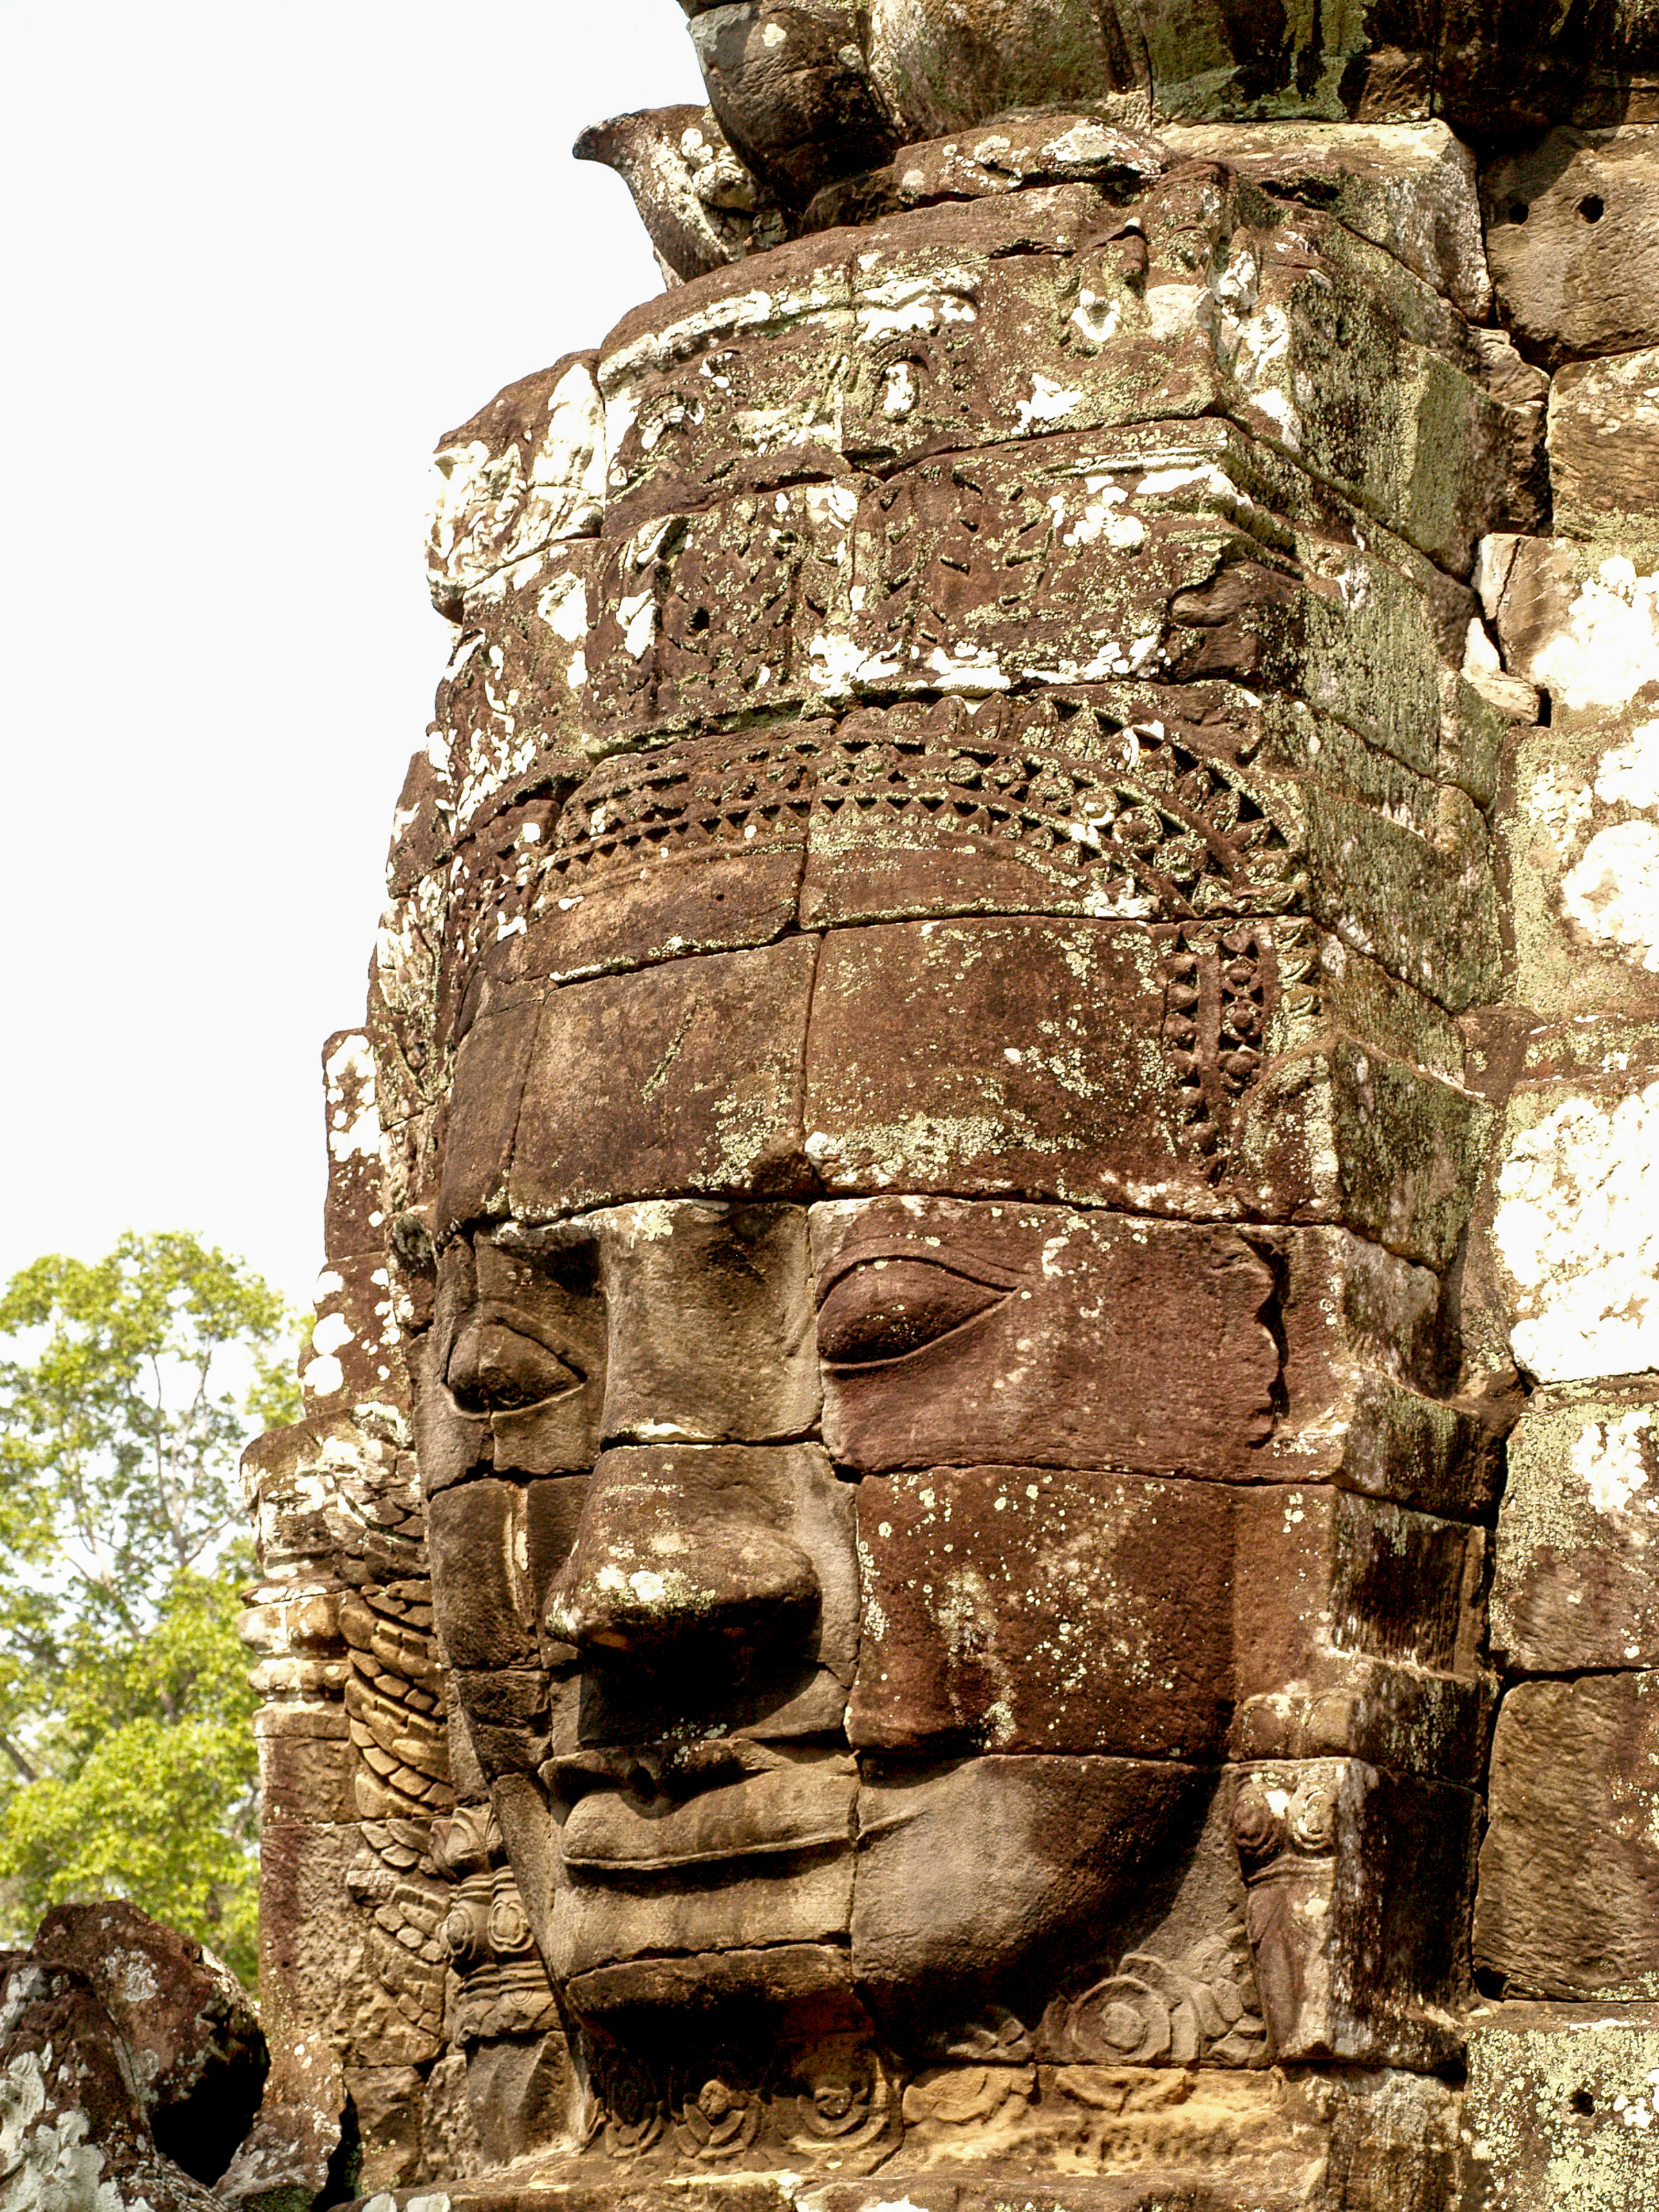
angkor, cambodia, khmer, travel, temple, stone, architecture, wat, ancient, thom, tourism, siem, reap, building, buddhism, ruin, tower, old, unesco, hinduism, monument, religious, reflection, site, heritage, exterior, buddha, cambodian, hindu, tomb, stone carving, ancient history, historic site, archaeological site, carving, sculpture, rock, ruins, hindu temple, artifact, history, relief, tree